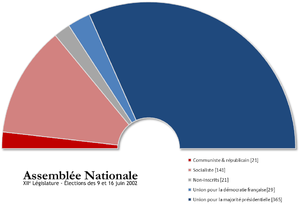
Cet article présente la composition de l'Assemblée nationale française par législature.